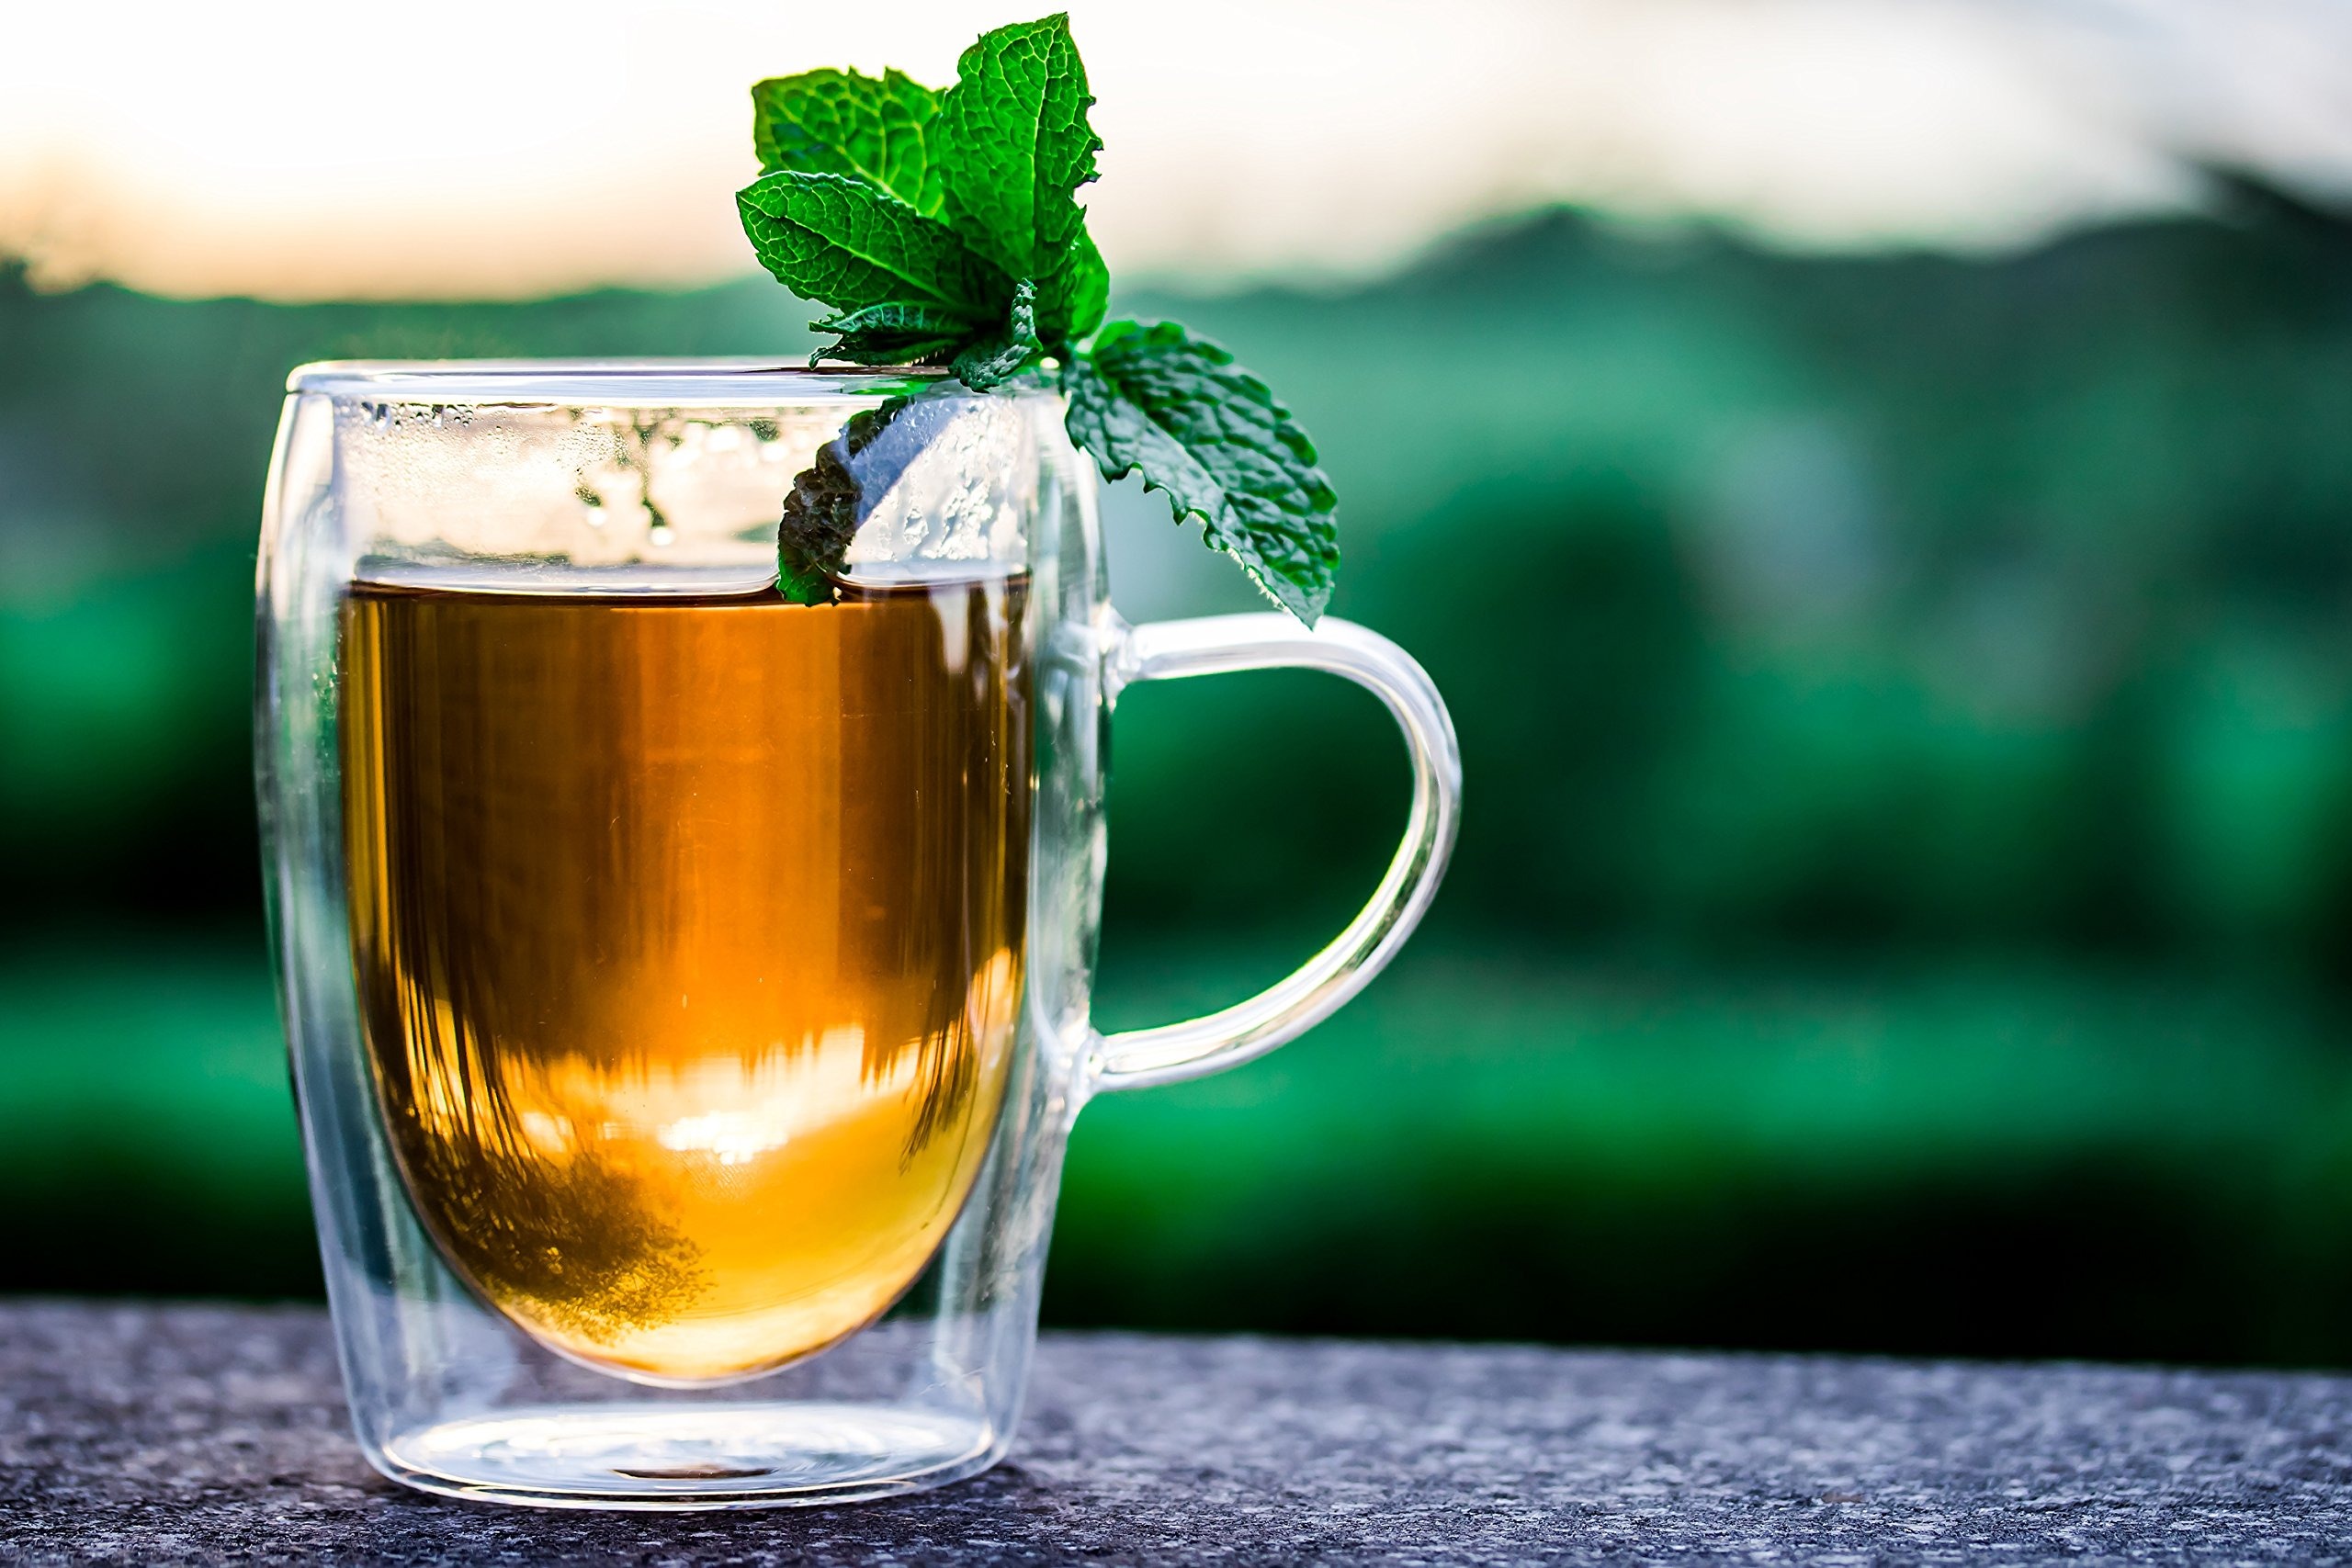
Item Name: Choice Organic Teas Herbal Tea, 3 Boxes of 16 (48 Tea Bags), Peppermint, Caffeine Free
Bullet Point 1: Contains 3 boxes of 16 tea bags each (48 tea bags total)
Bullet Point 2: Fine peppermint from the Pacific Northwest with a slightly spicy flavor
Bullet Point 3: Certified Organic, Non-GMO Project Verified, Gluten Free, Kosher, Made in the USA
Bullet Point 4: 100% biodegradable. 100% recycled, 65% post-consumer content box. Unbleached, natural fiber, staple-free tea bag.
Bullet Point 5: Caffeine Free
Value: 48.0
Unit: count

Price: 8.83